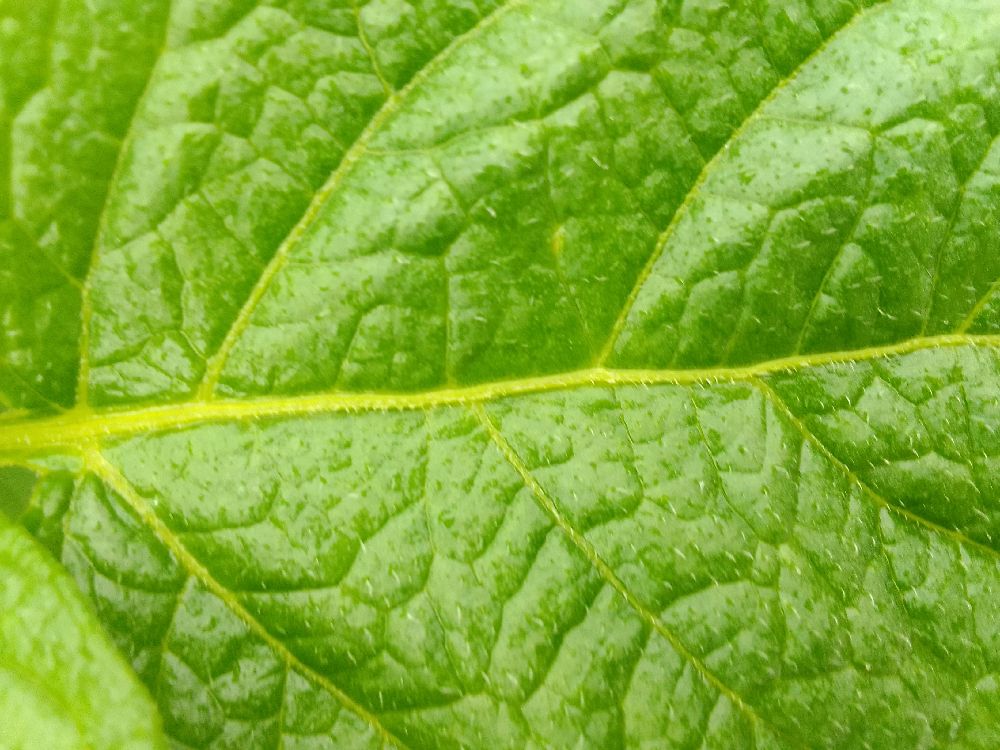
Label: Healthy